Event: Nepal Earthquake
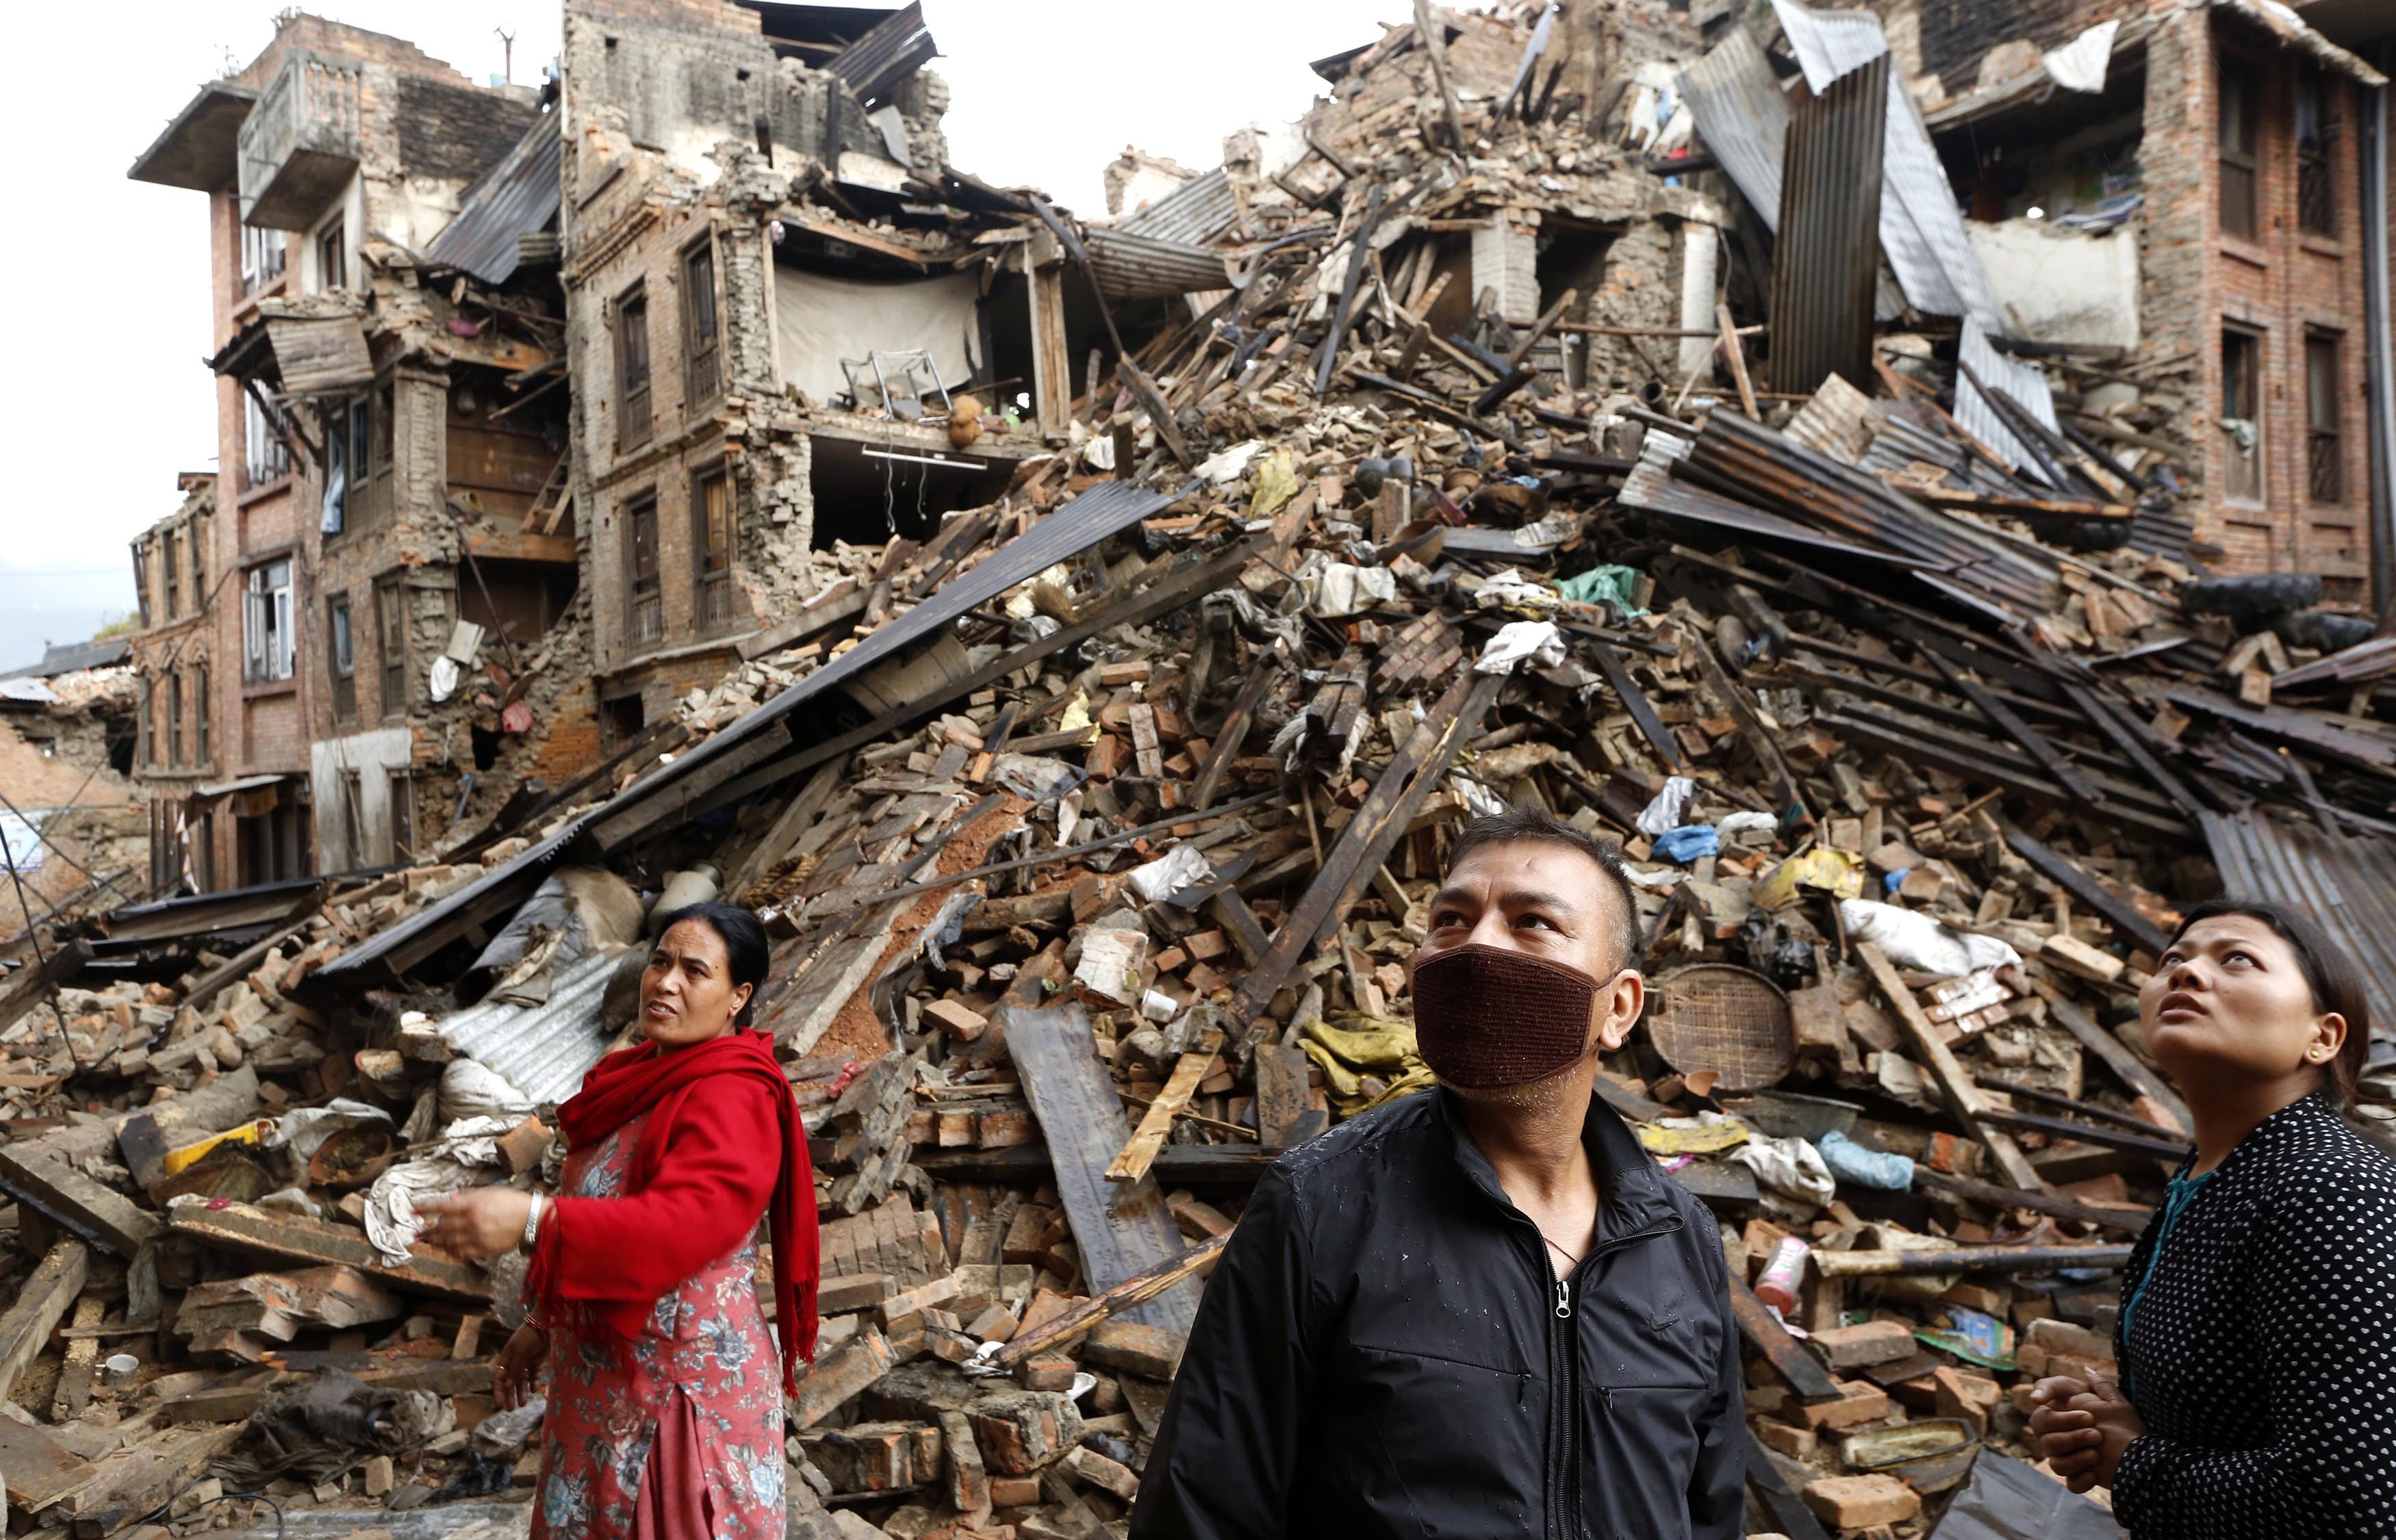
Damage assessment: damage